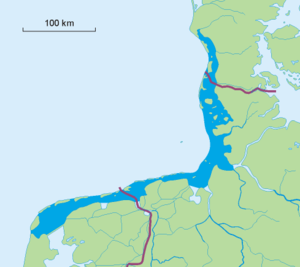
Vadehavet
Vadehavets udstrækning vist med mørkeblåt
Kort over Vadehavet. Français&#160;: Carte de la Mer des Wadden.
Vadehavet er en del af Nordsøen. Området strækker sig fra Ho Bugt ved Esbjerg ned til den hollandske by Den Helder og er karakteristisk ved særlige tidevandsforhold. Vadehavet blev optaget på UNESCO's verdensarvsliste i 2009. Den danske del af Vadehavet kom på listen i 2014.